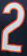
Number: 2